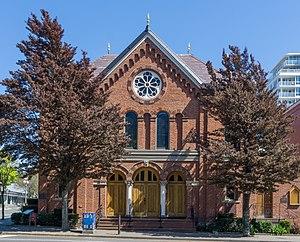
Cet article recense les lieux patrimoniaux de Victoria inscrit au répertoire des lieux patrimoniaux du Canada, qu'ils soient de niveau provincial, fédéral ou municipal.
Voici la liste des lieux historiques nationaux du Canada situé en Colombie-Britannique. En mars 2011, on compte 93 lieux historiques nationaux en Colombie-Britannique, dont 13 sont administrés par Parcs Canada. De ce nombre, il faut rajouté aussi un site qui a perdu sa désignation.
Cet article présente la liste de synagogues du Canada.